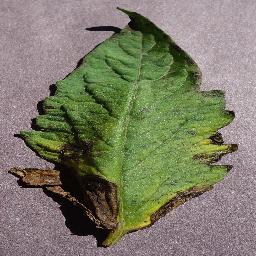
Label: Tomato___Early_blight